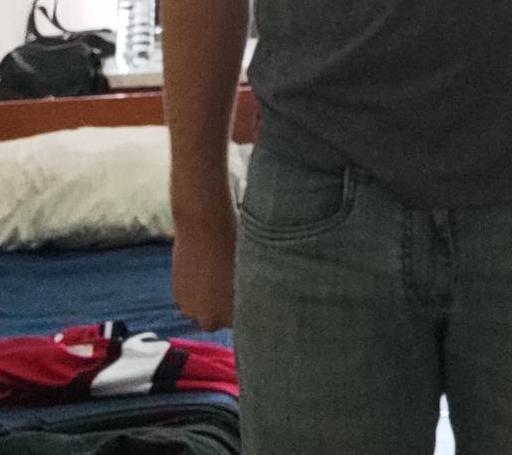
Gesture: no_gesture